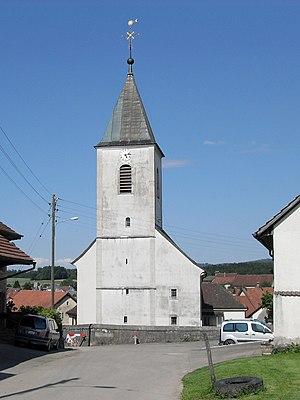
L'église Saint-Léger à Vendlincourt, Suisse